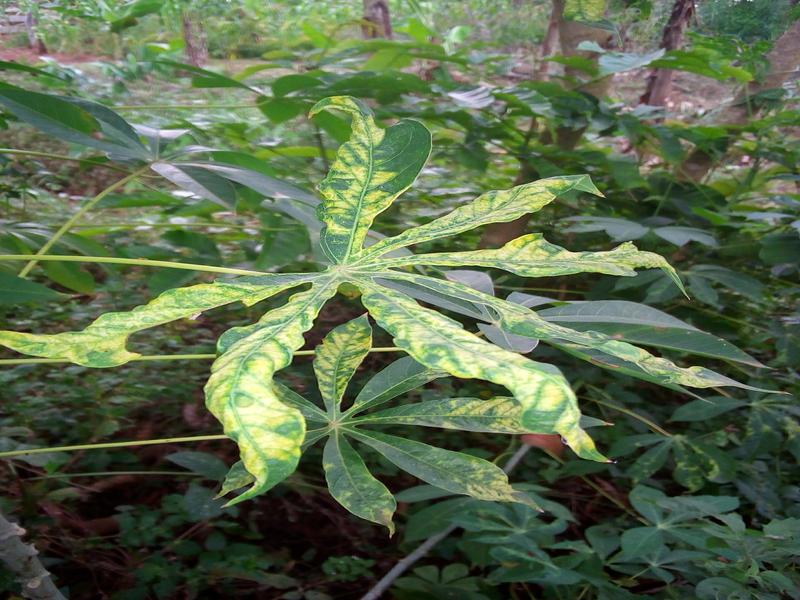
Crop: cassava
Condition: mosaic_disease